Gerard David

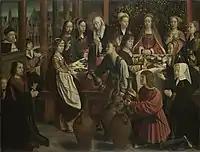
"The Marriage at Cana (Gerard David)", . Louvre

Upon the death of Hans Memling in 1494, David became Bruges' leading painter. He became dean of the guild in 1501, and in 1496 married Cornelia Cnoop, daughter of the dean of the goldsmiths' guild. David was one of the town's leading citizens.